Speaker of the United States House of Representatives

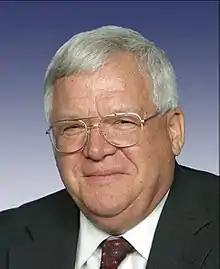
Dennis Hastert (1999-2007) was the longest serving Republican speaker.

One of the most influential speakers in history was Democrat Sam Rayburn. Rayburn had the most cumulative time as speaker in history, holding office from 1940 to 1947, 1949 to 1953, and 1955 to 1961. He helped shape many bills, working quietly in the background with House committees. He also helped ensure the passage of several domestic measures and foreign assistance programs advocated by Presidents Franklin D. Roosevelt and Harry Truman.